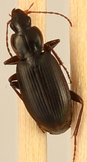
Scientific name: Calathus advena
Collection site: Rocky Mountains NEON (RMNP), plot RMNP_014